Conservative Political Action Conference

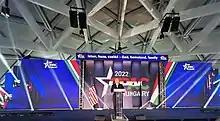
Viktor Orbán speaking at CPAC Hungary

The annual CPAC straw poll vote traditionally serves as a barometer for the feelings of the conservative movement. During the conference, attendees are encouraged to fill out a survey that asks questions on a variety of issues. The questions regarding the most popular possible presidential candidates are the most widely reported. One component of CPAC is evaluating conservative candidates for president, and the straw poll serves generally to quantify conservative opinion.